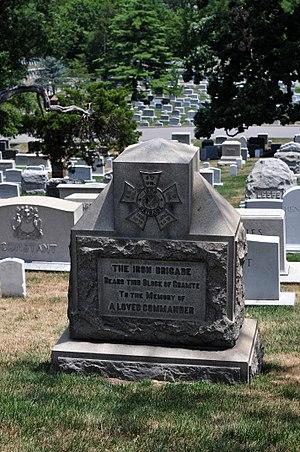
L'Iron Brigade, aussi connue comme l'Iron Brigade of the West ou la Black Hat Brigade, et initialement King's Wisconsin Brigade, est une brigade d'infanterie dans l'armée du Potomac pendant la guerre de Sécession.